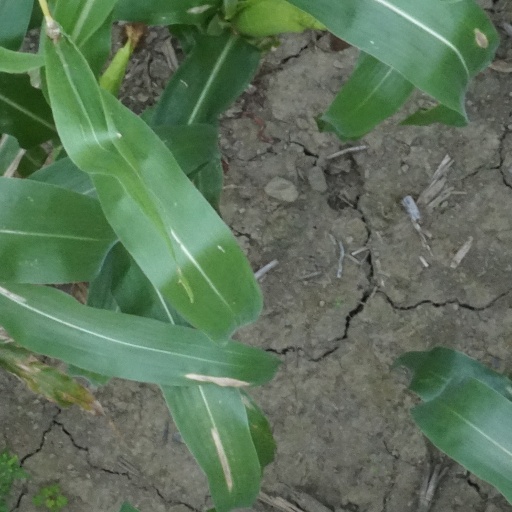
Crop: maize; corn